Monty Python

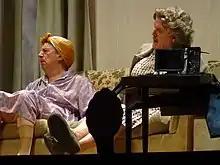
Jones and Cleese as housewives in the 2014 reunion. Playing Brian Cohen's mother in "Life of Brian", Jones delivered the line, "He's not the Messiah, he's a very naughty boy!".

Another favourite way of ending sketches was to drop a cartoonish "16-ton weight" prop on one of the characters when the sketch seemed to be losing momentum, or a knight in full armour (played by Terry Gilliam) would wander on-set and hit characters over the head with a rubber chicken, before cutting to the next scene. Yet another way of changing scenes was when John Cleese, usually outfitted in a dinner suit, would come in as a radio commentator and, in a rather pompous manner, make the formal and determined announcement "And now for something completely different.", which later became the title of the first Monty Python film.